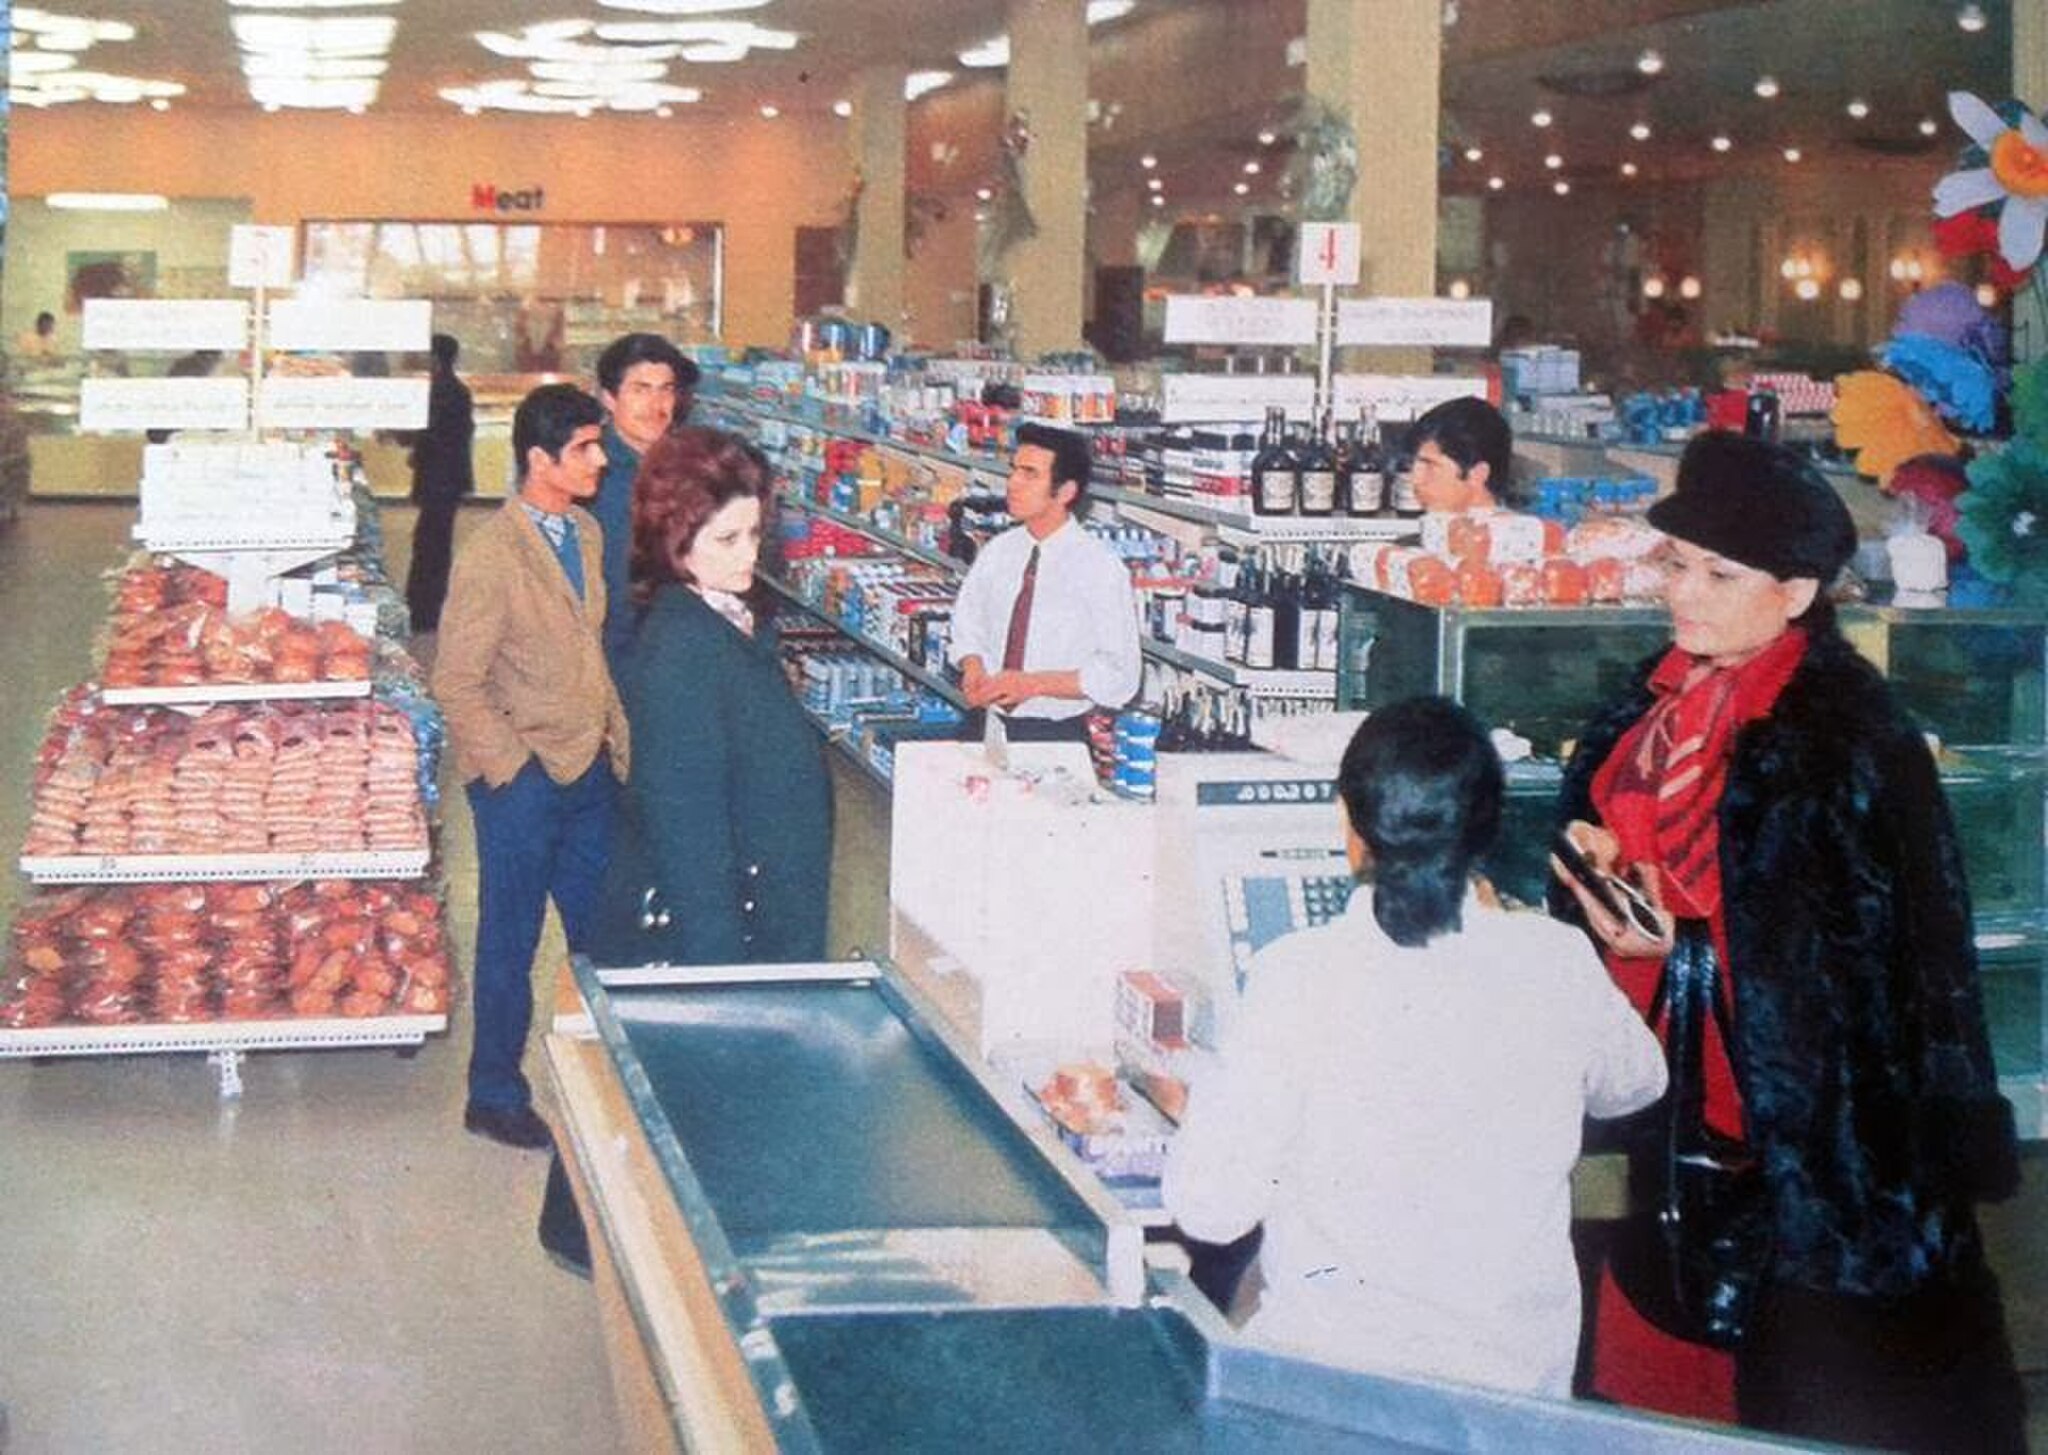
Title: A Supermarket in Tehran - 1972
Description: A supermarket in Tehran, circa 1971. This Facebook page has identified the shop as "Iran Super," located in Takht-e-Jamshid Street
Date: circa 1971
Categories: Shops in Tehran, PD Iran, Supermarkets in Iran, 1971 in Tehran, Template Unknown (author), People of Iran in 1971, Supermarkets in 1971, Shop interiors in 1971, Files from The Land of Kings